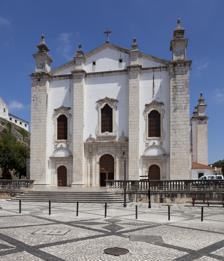
Building: Our Lady of the Immaculate Conception Cathedral, Leiria
Country: Portugal
Year built: 1574
Church in Leiria, Portugal Our Lady of the Immaculate Conception Cathedral Sé Catedral de Nossa Senhora da Conceição Location Leiria Country Portugal Denomination Roman Catholic Church The Our Lady of the Immaculate Conception Cathedral ( Portuguese : Sé Catedral de Nossa Senhora da Conceição ) also called Leiria Cathedral It is a Catholic church built in the center of the city of Leiria , Portugal . The church was built between 1550 and 1574, according to a project by architect Afonso Alvares. The city had been elevated to a diocese in 1545, thanks to a request of John III to Pope Paul III . Because the churches of Nossa Senhora da Pena and San Pedro were too small for the population, building a new one is needed suitable for the new church dignity. The first stone was laid on August 1, 1550, becoming one of the most important buildings of the late Renaissance in Portugal. The building was later altered successive stages, according to the taste of the bishops of the diocese. The cathedral was partially destroyed in the 1755 Lisbon earthquake, so reforms that gave the current robust appearance were made. Of the original construction, the front facade, just 3 remaining panels at the entrance, two of which correspond to the central or higher. The building was also damaged during the Peninsular War in 1811, French troops set fire, destroying much of its interior decoration. See also Roman Catholicism in Portugal Our Lady of the Immaculate Conception Internal view References